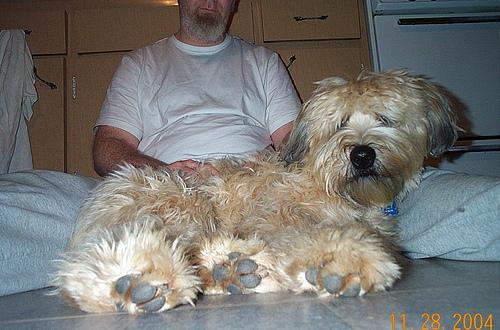
Breed: wheaten terrier